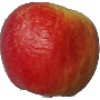
Label: Apple Red Yellow 1